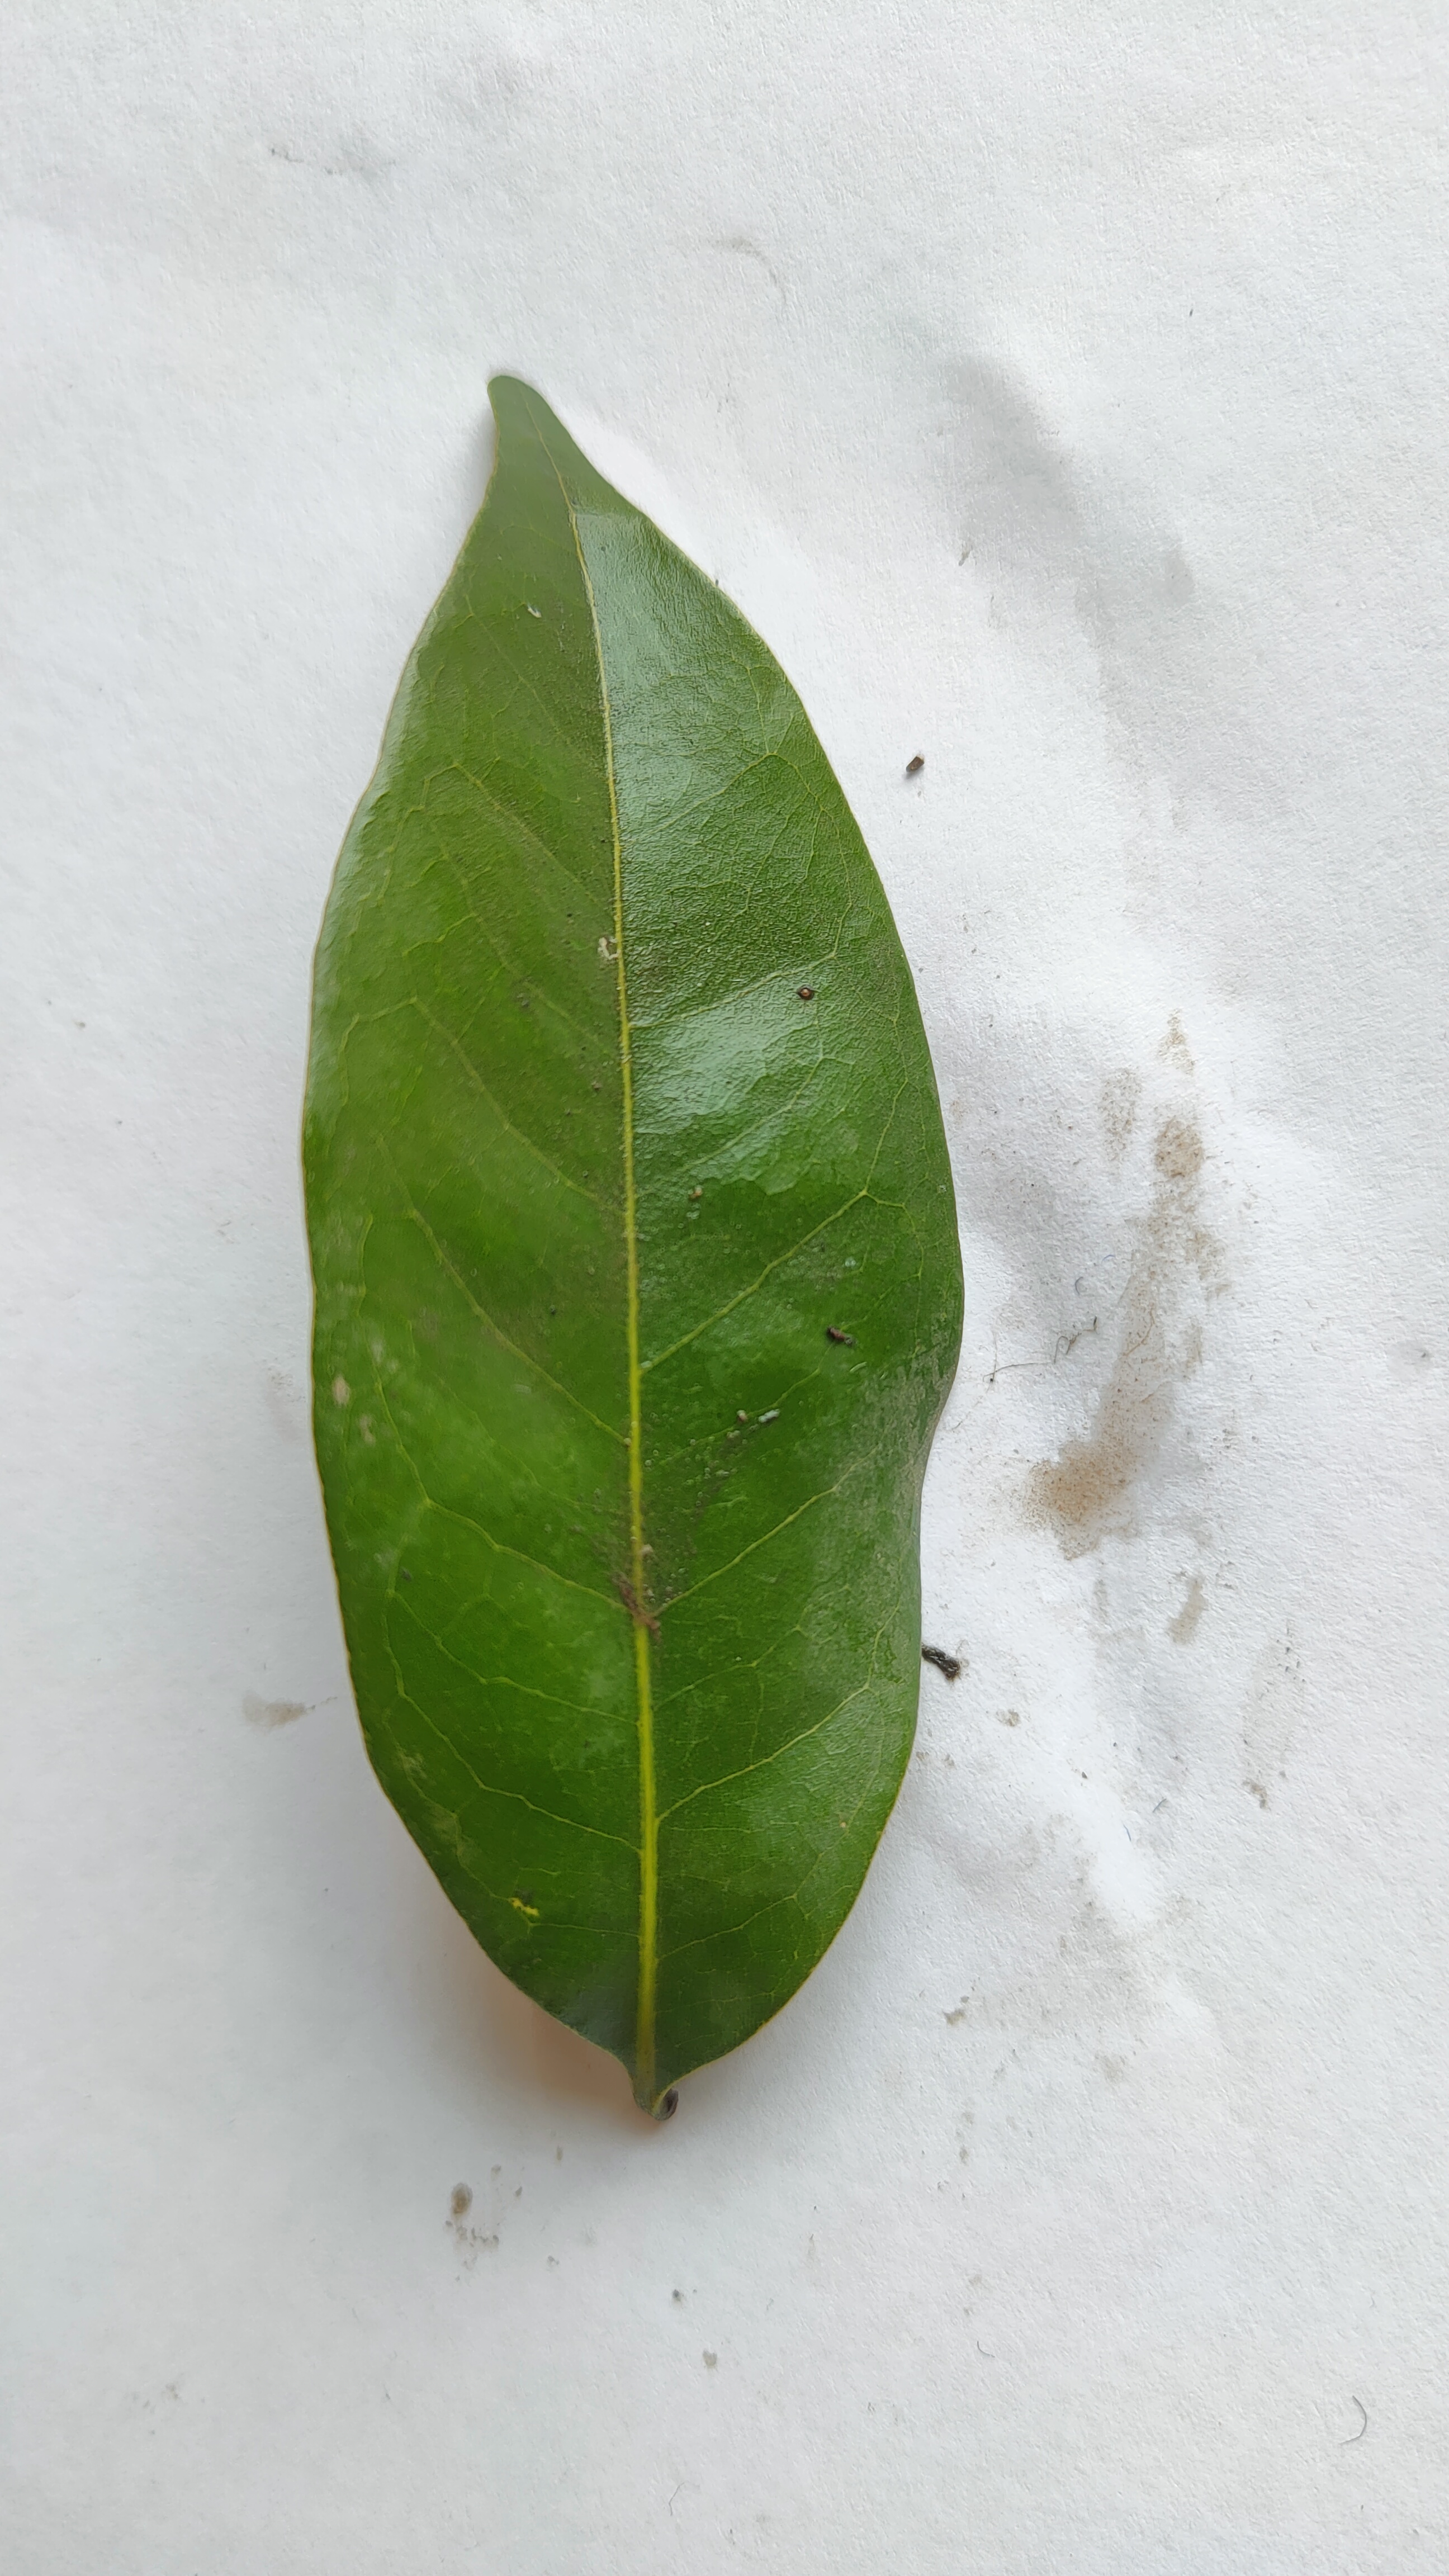
Leaf variety: Lychee